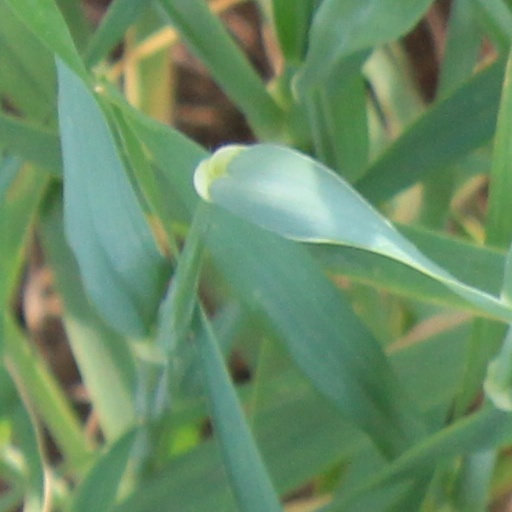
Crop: wheat